Hungary at the 2016 Summer Olympics

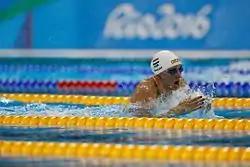
With 3 gold medals and 1 silver, Katinka Hosszú won more medals in individual events than any other swimmer in the Rio Olympics

Hungarian swimmers have so far achieved qualifying standards in the following events (up to a maximum of 2 swimmers in each event at the Olympic Qualifying Time (OQT), and potentially 1 at the Olympic Selection Time (OST)):